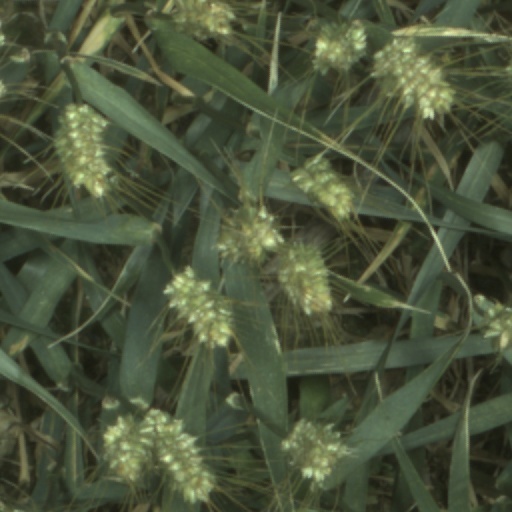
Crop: wheat